Jalal Jamal Bin Thaneya

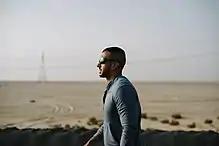
Jalal Jamal Majid Bin Thaneya Al Marri

(born February 26, 1986) is an Emirati activist from Dubai, United Arab Emirates. He is known for his movements and campaigns towards children and adults with special needs. Since 2006, he has been publicly fund-raising and campaigning to increase the awareness for people with special needs.